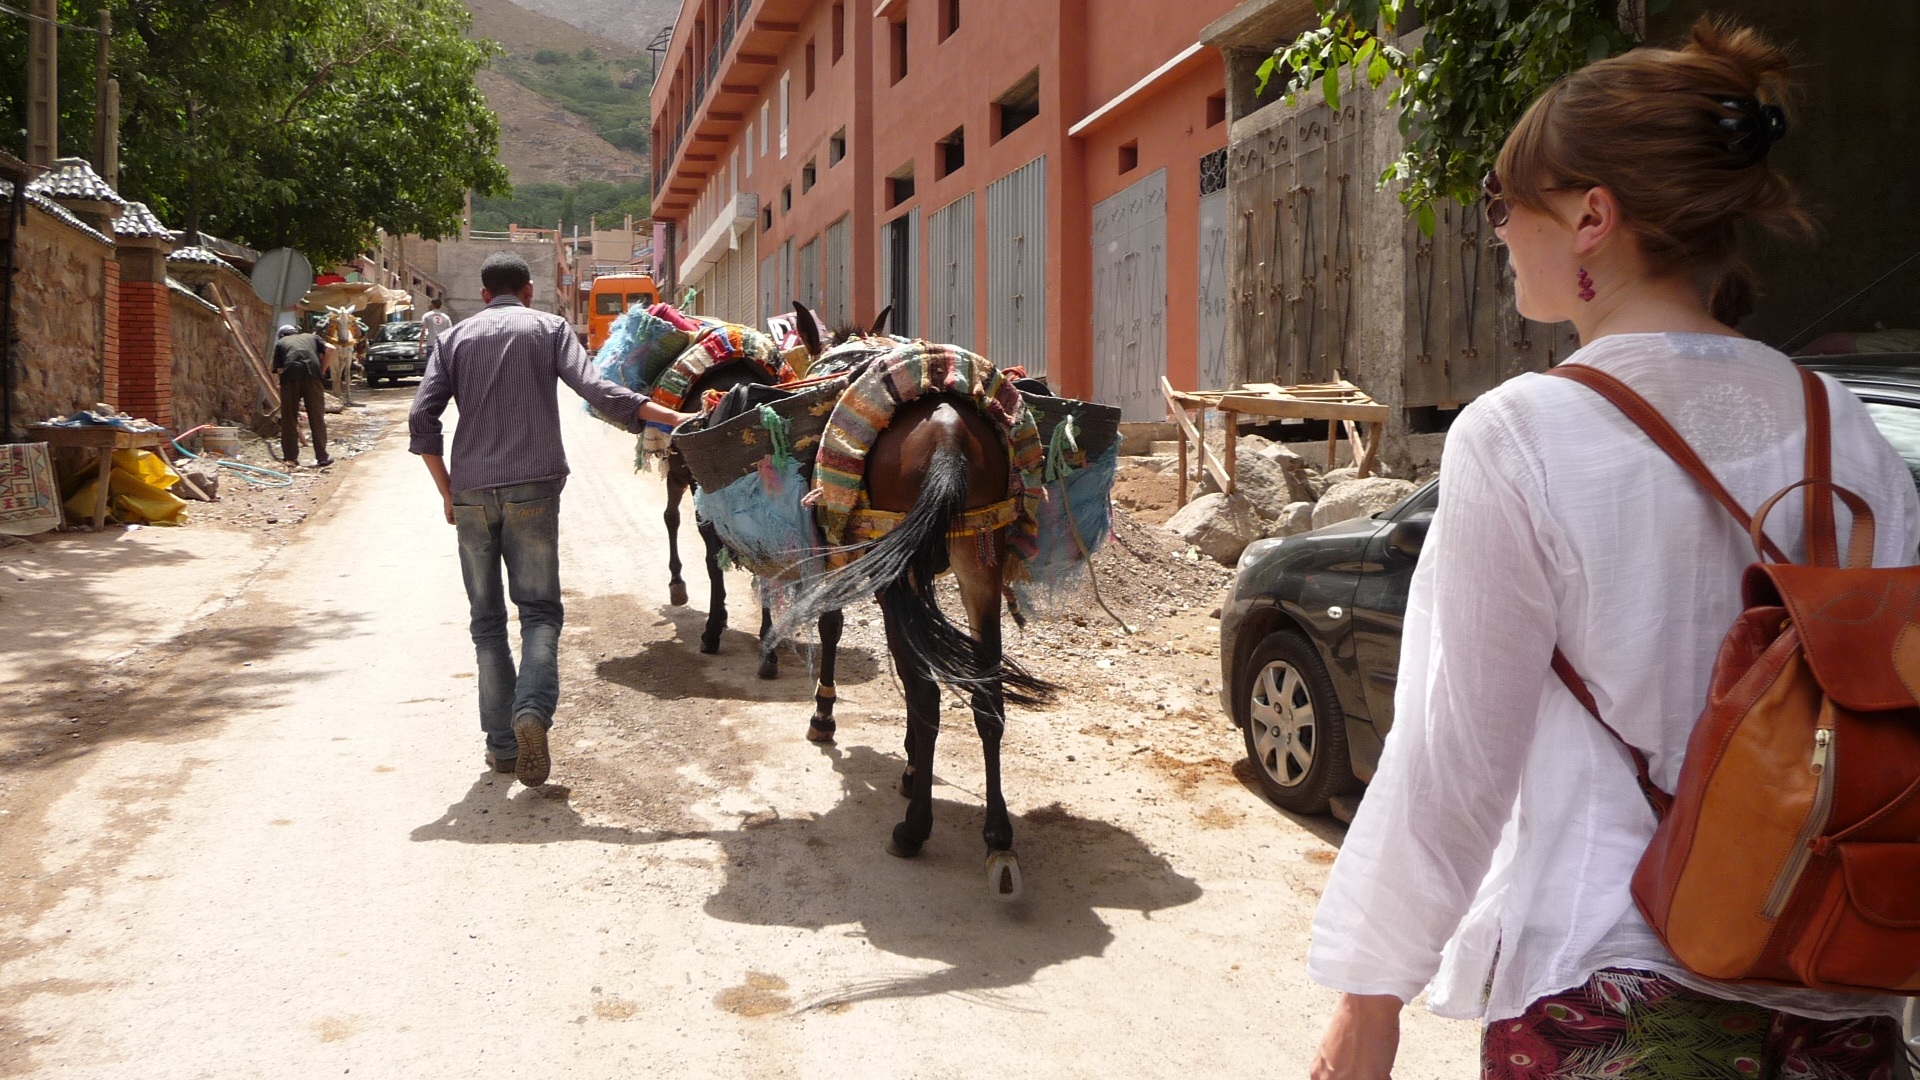
people, vacation, tourist, travel, transport, tourism, beast, traditional, mule